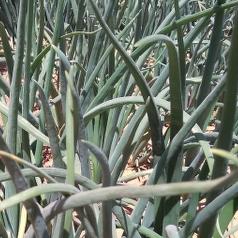
Crop: Onion
Condition: healthy-leaf